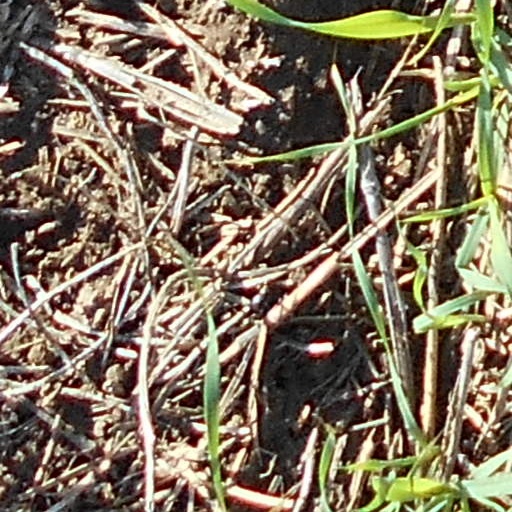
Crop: wheat